Jean Giraud

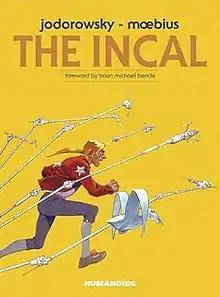
Mœbius cover art for Humanoids Publishing's 2014 US hardcover trade collection of "The Incal".

In the magazine's issue 58 of 1980 Giraud started his famous "L'Incal" series in his third collaboration with Jodorowsky. However, by this time Giraud felt that his break-out success as "Mœbius" had come at a cost. He had left "Pilote" to escape the pressure and stifling conditions he was forced to work under, seeking complete creative freedom, but now it was increasingly becoming "as stifling as it had been before with "Blueberry"", as he conceded in 1982, adding philosophically, "The more you free yourself, the more powerless you become!". How deeply ingrained this sentiment was, was evidenced in a short interview in "Métal Hurlant", issue 82, later that year, where an overworked Giraud stated, "I will finish the "Blueberry" series, I will finish the "John Difool" ["Incal"] series and then I'm done. Then I will quit comics!" At the time he had just finished working as storyboard, and production design artist on the Movie "Tron", something he had enjoyed immensely. Fortunately for his fans, Giraud did not act upon his impulse as history has shown, though he did take action to escape the hectic Parisian comic scene in 1980 by moving himself and his family as far away from Paris as possible in France, and relocated to the small city of Pau at the foothills of the Pyrenees. It was while he was residing in Pau that Giraud started to take an interest in the teachings of Jean-Paul Appel-Guéry, becoming an active member of his group and partaking in their gatherings.